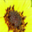
Label: sunflower